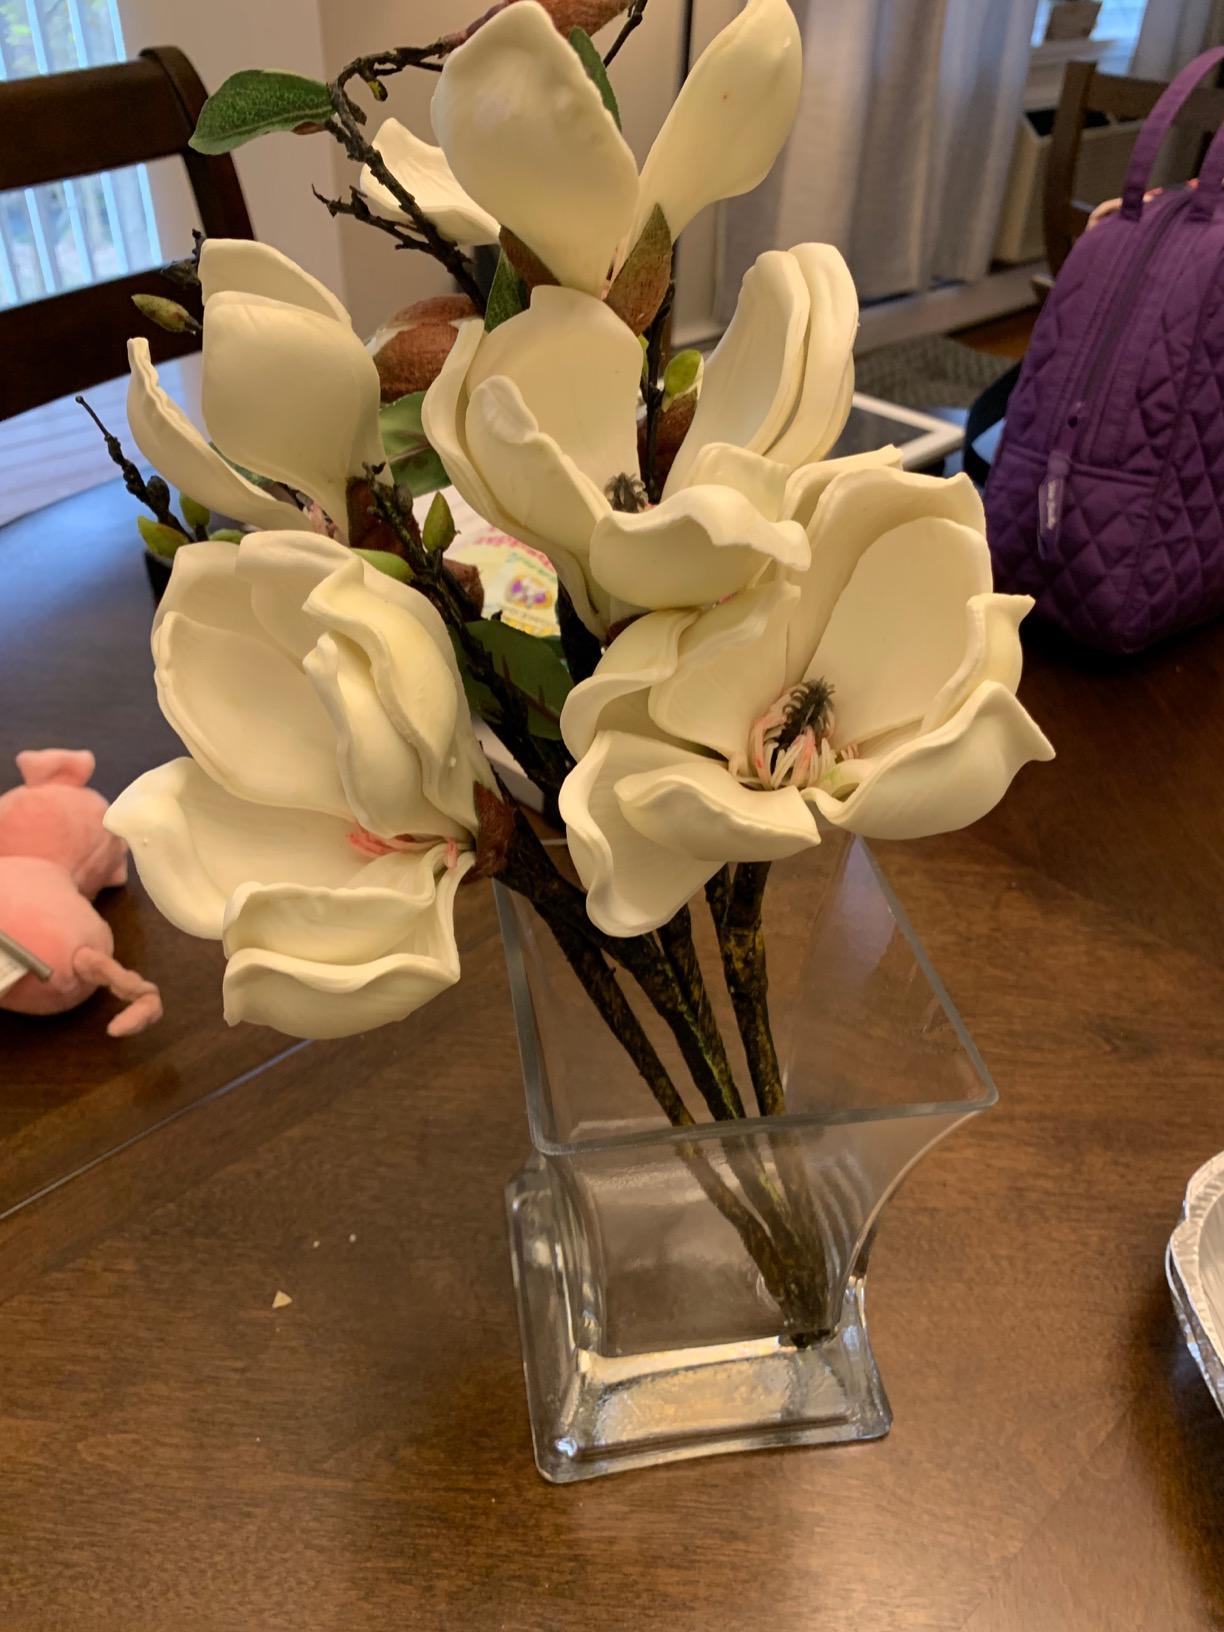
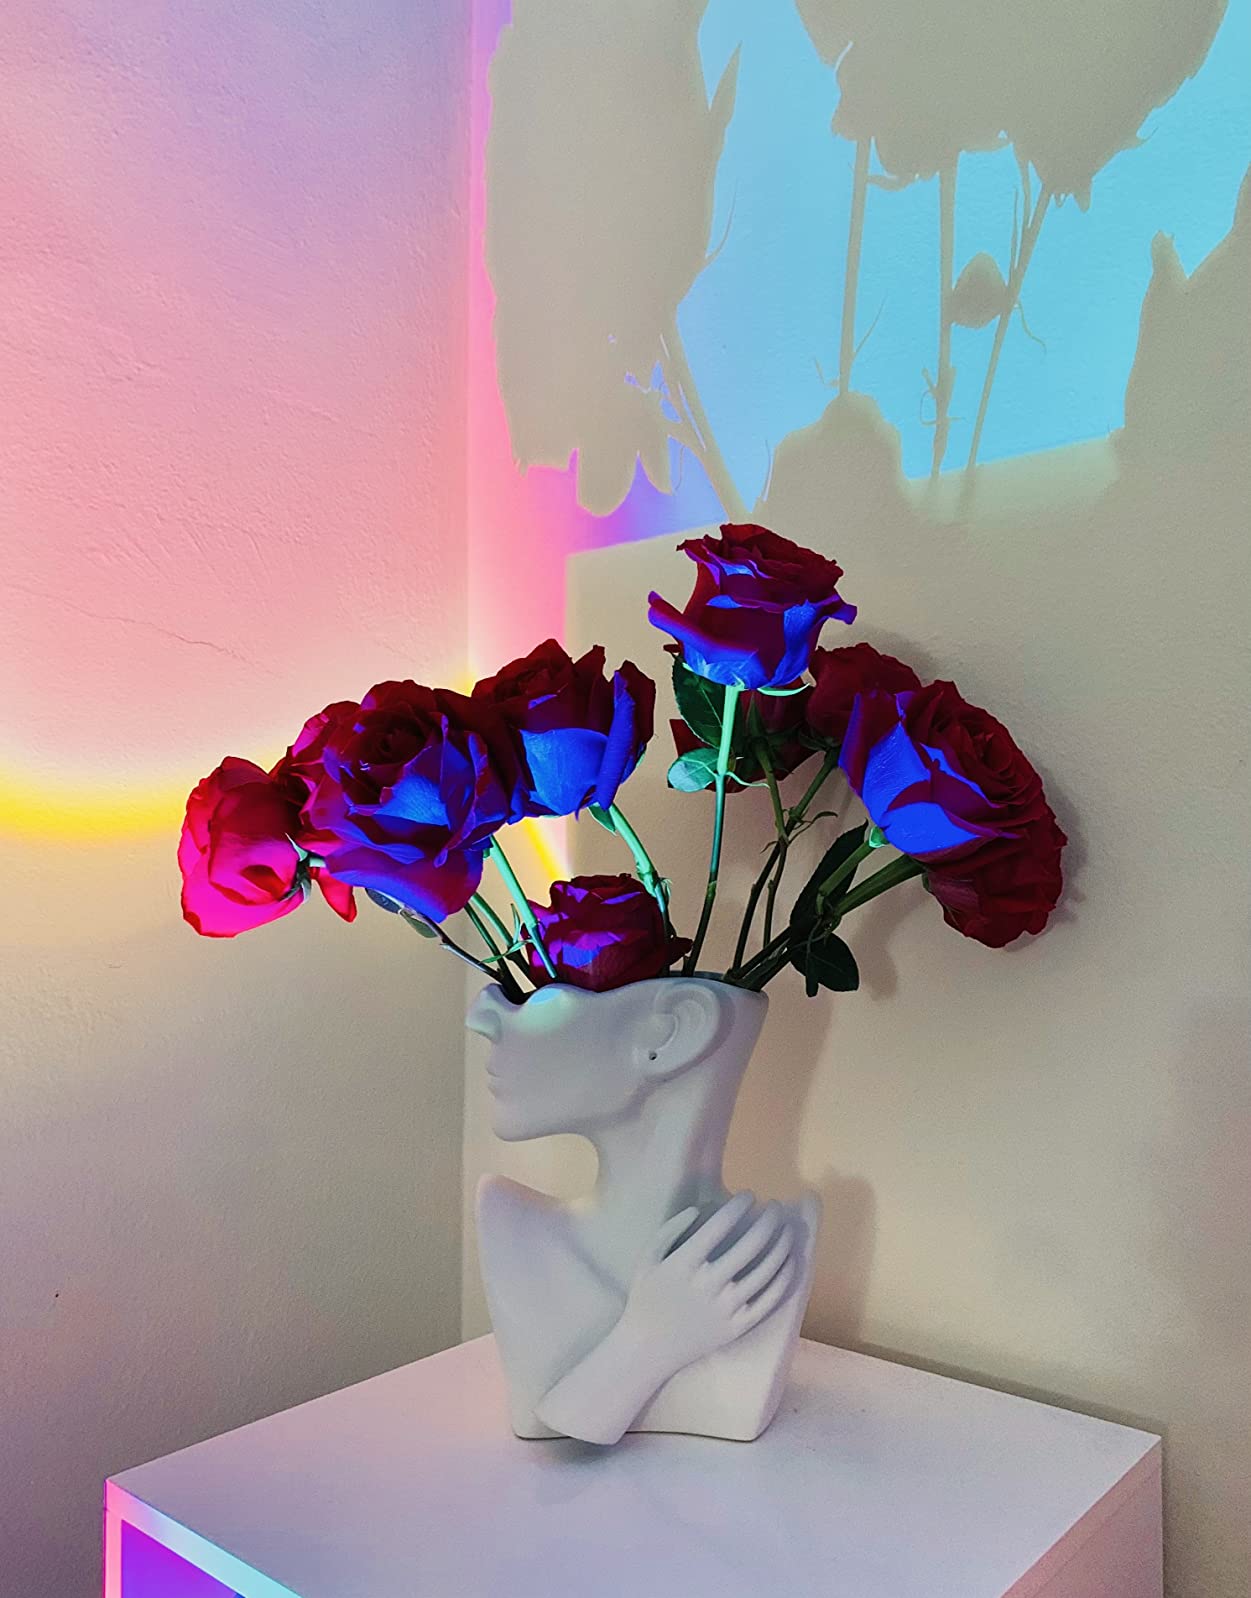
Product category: vase
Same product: no